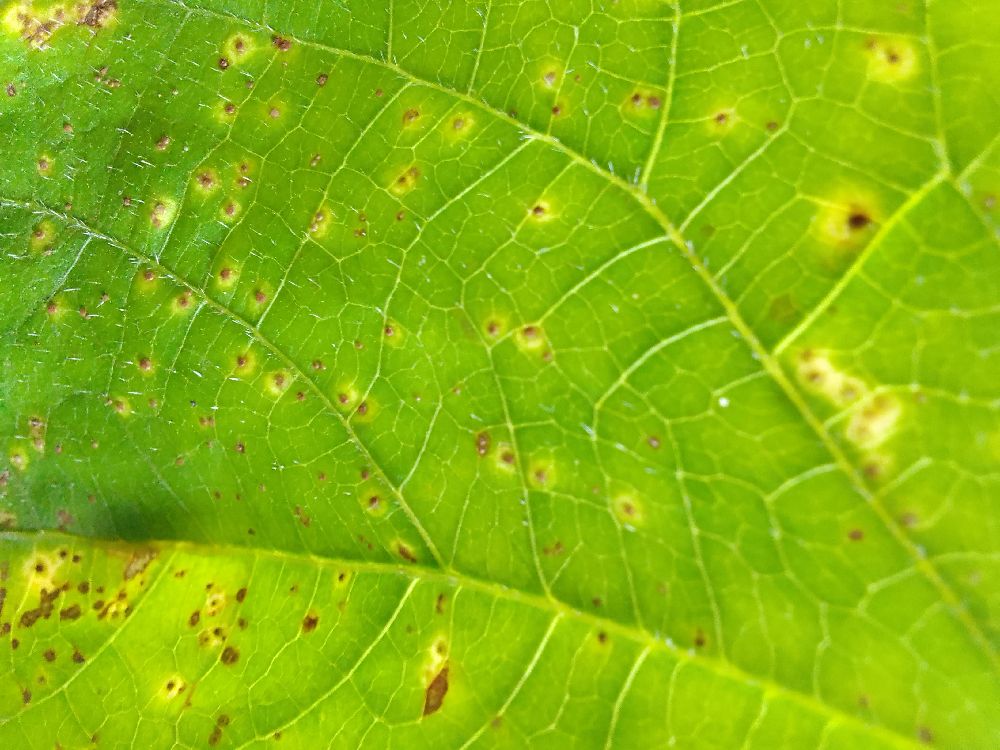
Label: rust